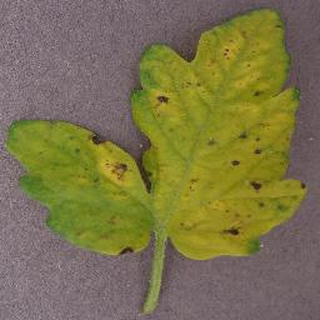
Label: tomato_septoria_leaf_spot